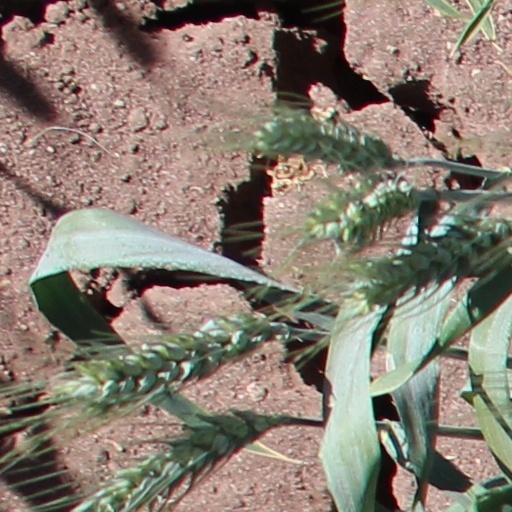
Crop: wheat